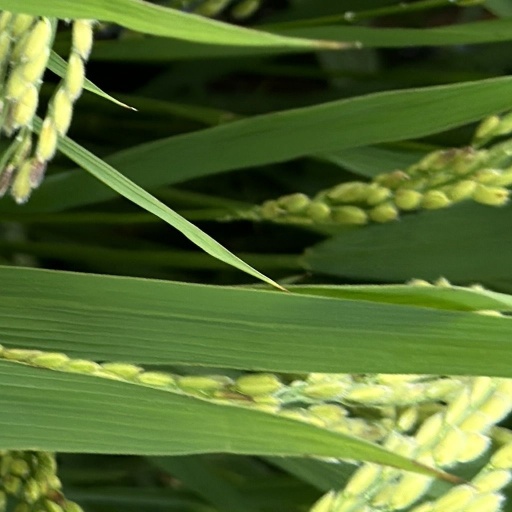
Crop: rice